Damião de Góis

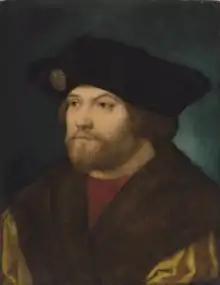
Portrait of Damião de Góis, 16th century, after an engraving by Albrecht Dürer

Damião de Góis (February 2, 1502January 30, 1574) was a Portuguese diplomat, historian, musician, and humanist philosopher. A friend and student of Erasmus, Góis is considered one of the most influential intellectuals of the Portuguese Renaissance. He was appointed secretary to the Portuguese factory in Antwerp in 1523 by King John III of Portugal. He compiled one of the first accounts on Ethiopian Christianity.